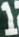
Number: 1